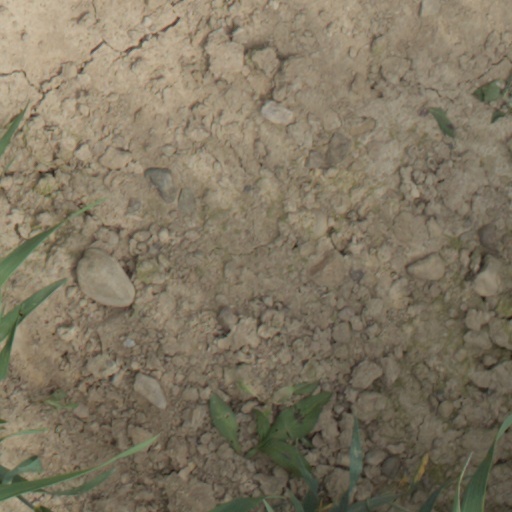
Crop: wheat